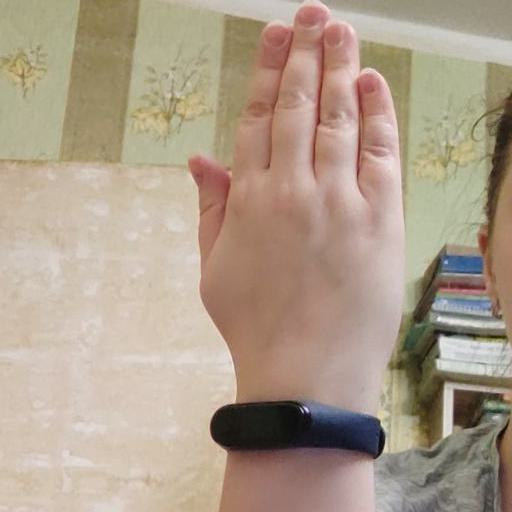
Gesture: stop_inverted